Spread of Christianity

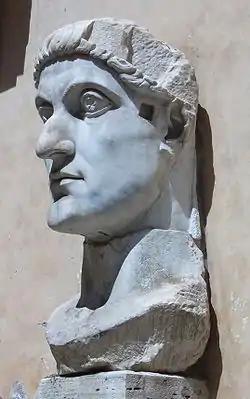
Head of Constantine's colossal statue at Musei Capitolini

In 313, Constantine and Licinius issued the Edict of Milan, officially legalizing Christian worship. In 316, Constantine acted as a judge in a North African dispute concerning the Donatist controversy. More significantly, in 325 he summoned the Council of Nicaea, effectively the first Ecumenical Council (unless the Council of Jerusalem is so classified), to deal mostly with the Arian controversy, but which also issued the Nicene Creed, which among other things professed a belief in "One Holy Catholic Apostolic Church", the start of Christendom.